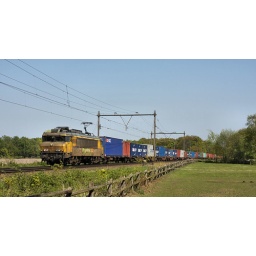
Waar eerst het Railion logo onder de graffity zat, is nu door het verwijderen van het logo de naam Railion duidelijk in wit aanwezig!